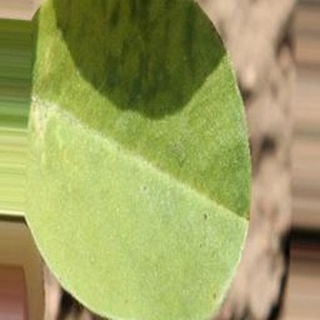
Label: groundnut_nutrition_deficiency